Beat Girl

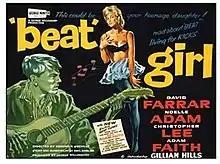
UK film poster

Beat Girl is a 1960 British teen exploitation drama film directed by Edmond T. Gréville. The film was released in the United States under the title Wild for Kicks.